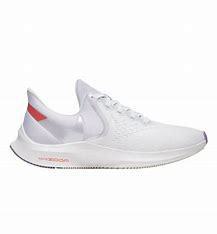
Brand: Nike
Model: Air Zoom Winflo 6